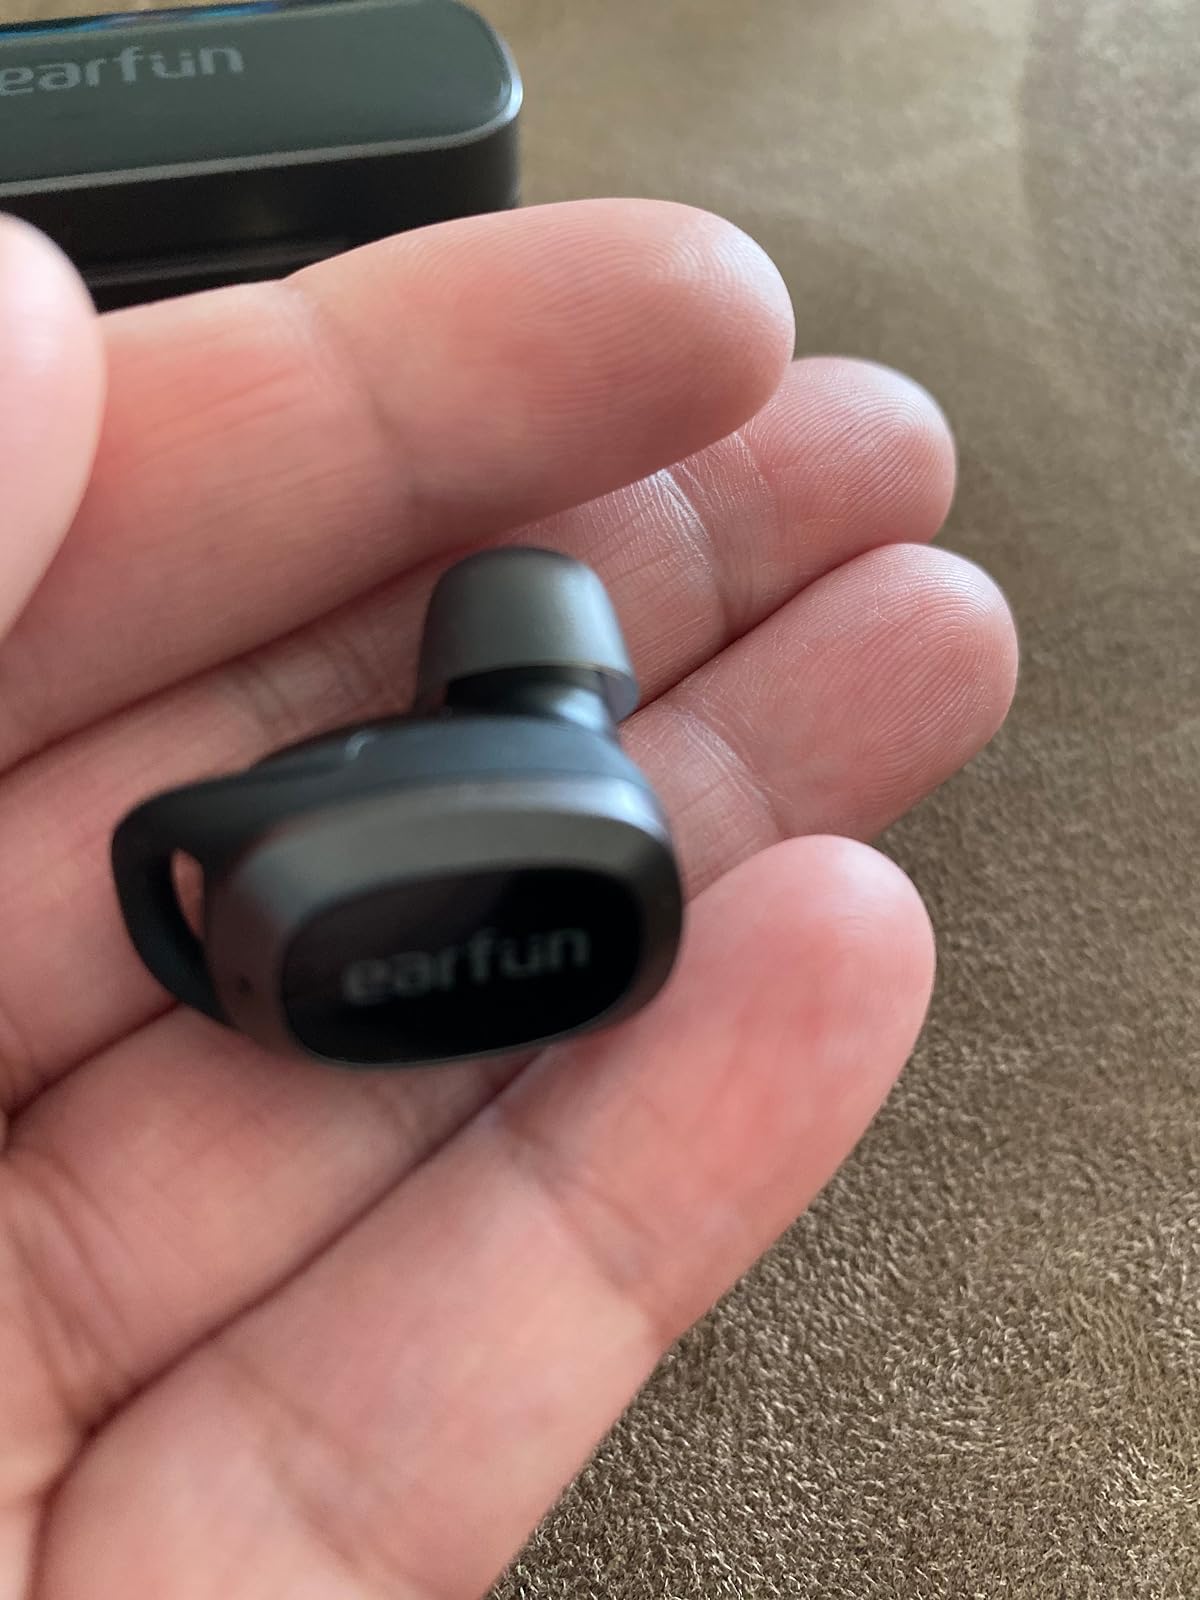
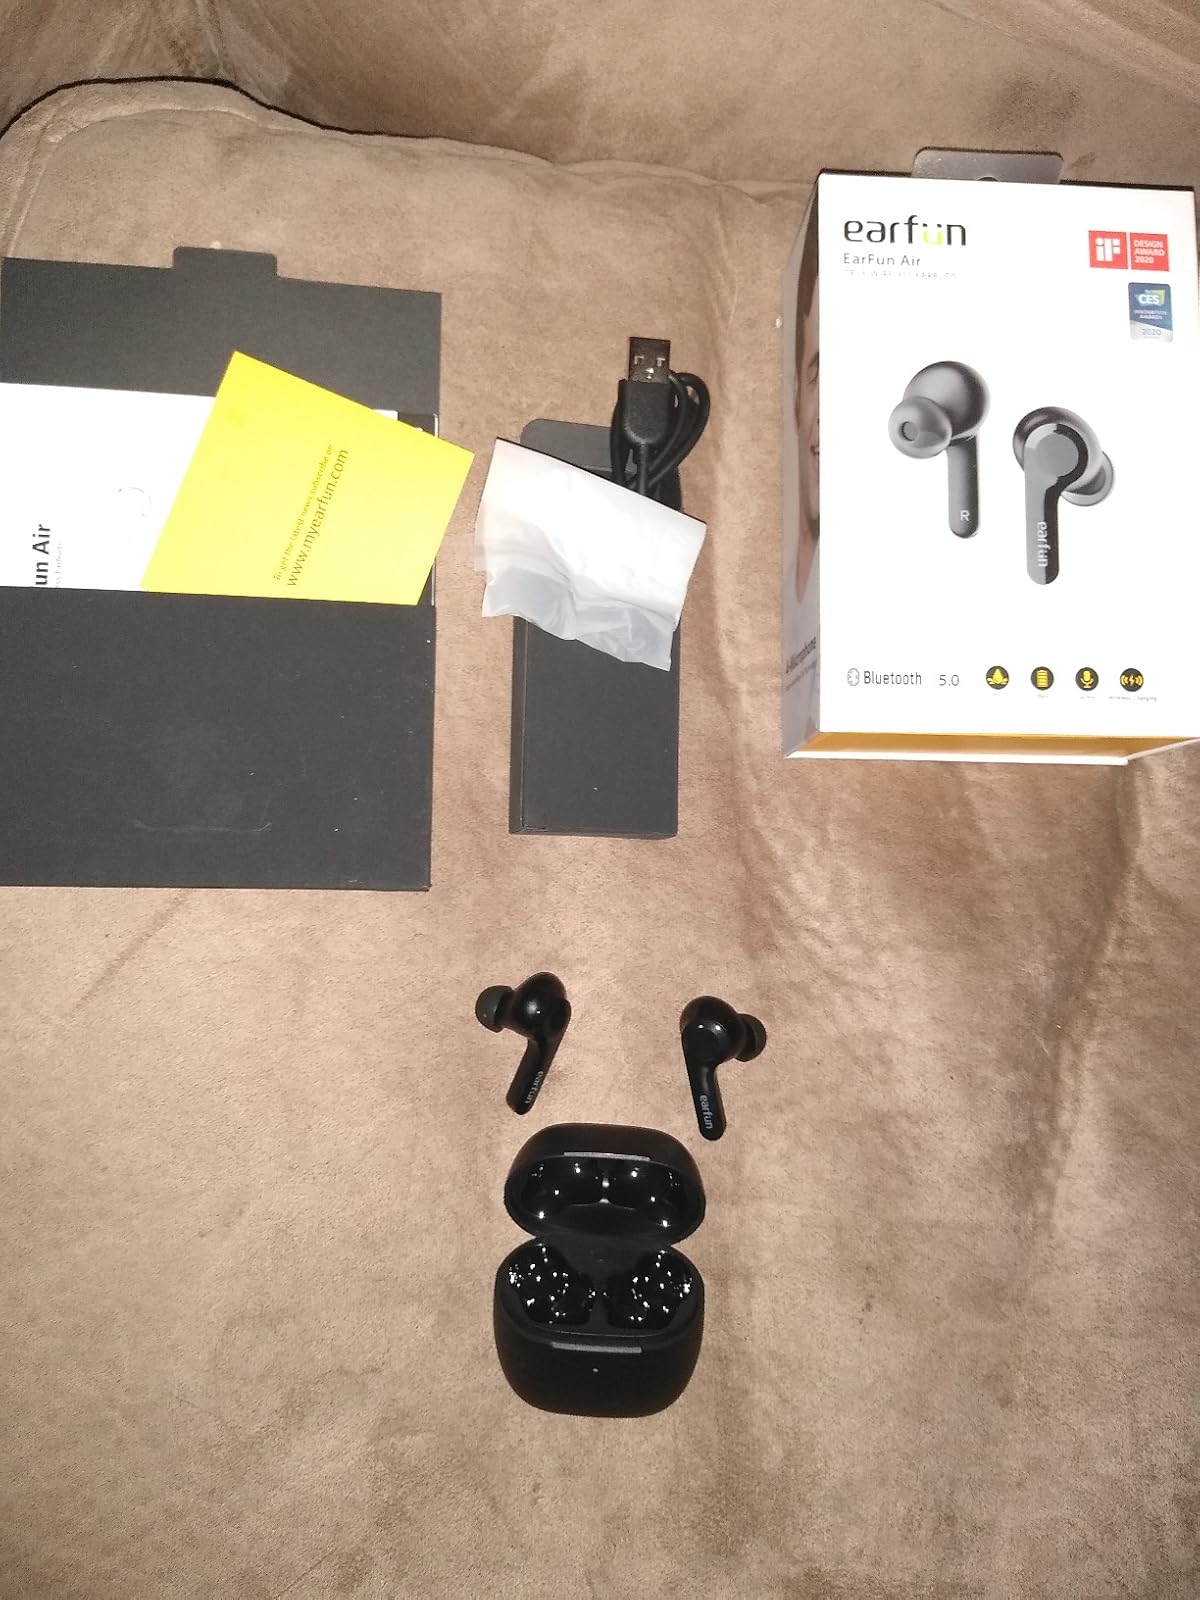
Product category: earbuds
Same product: no